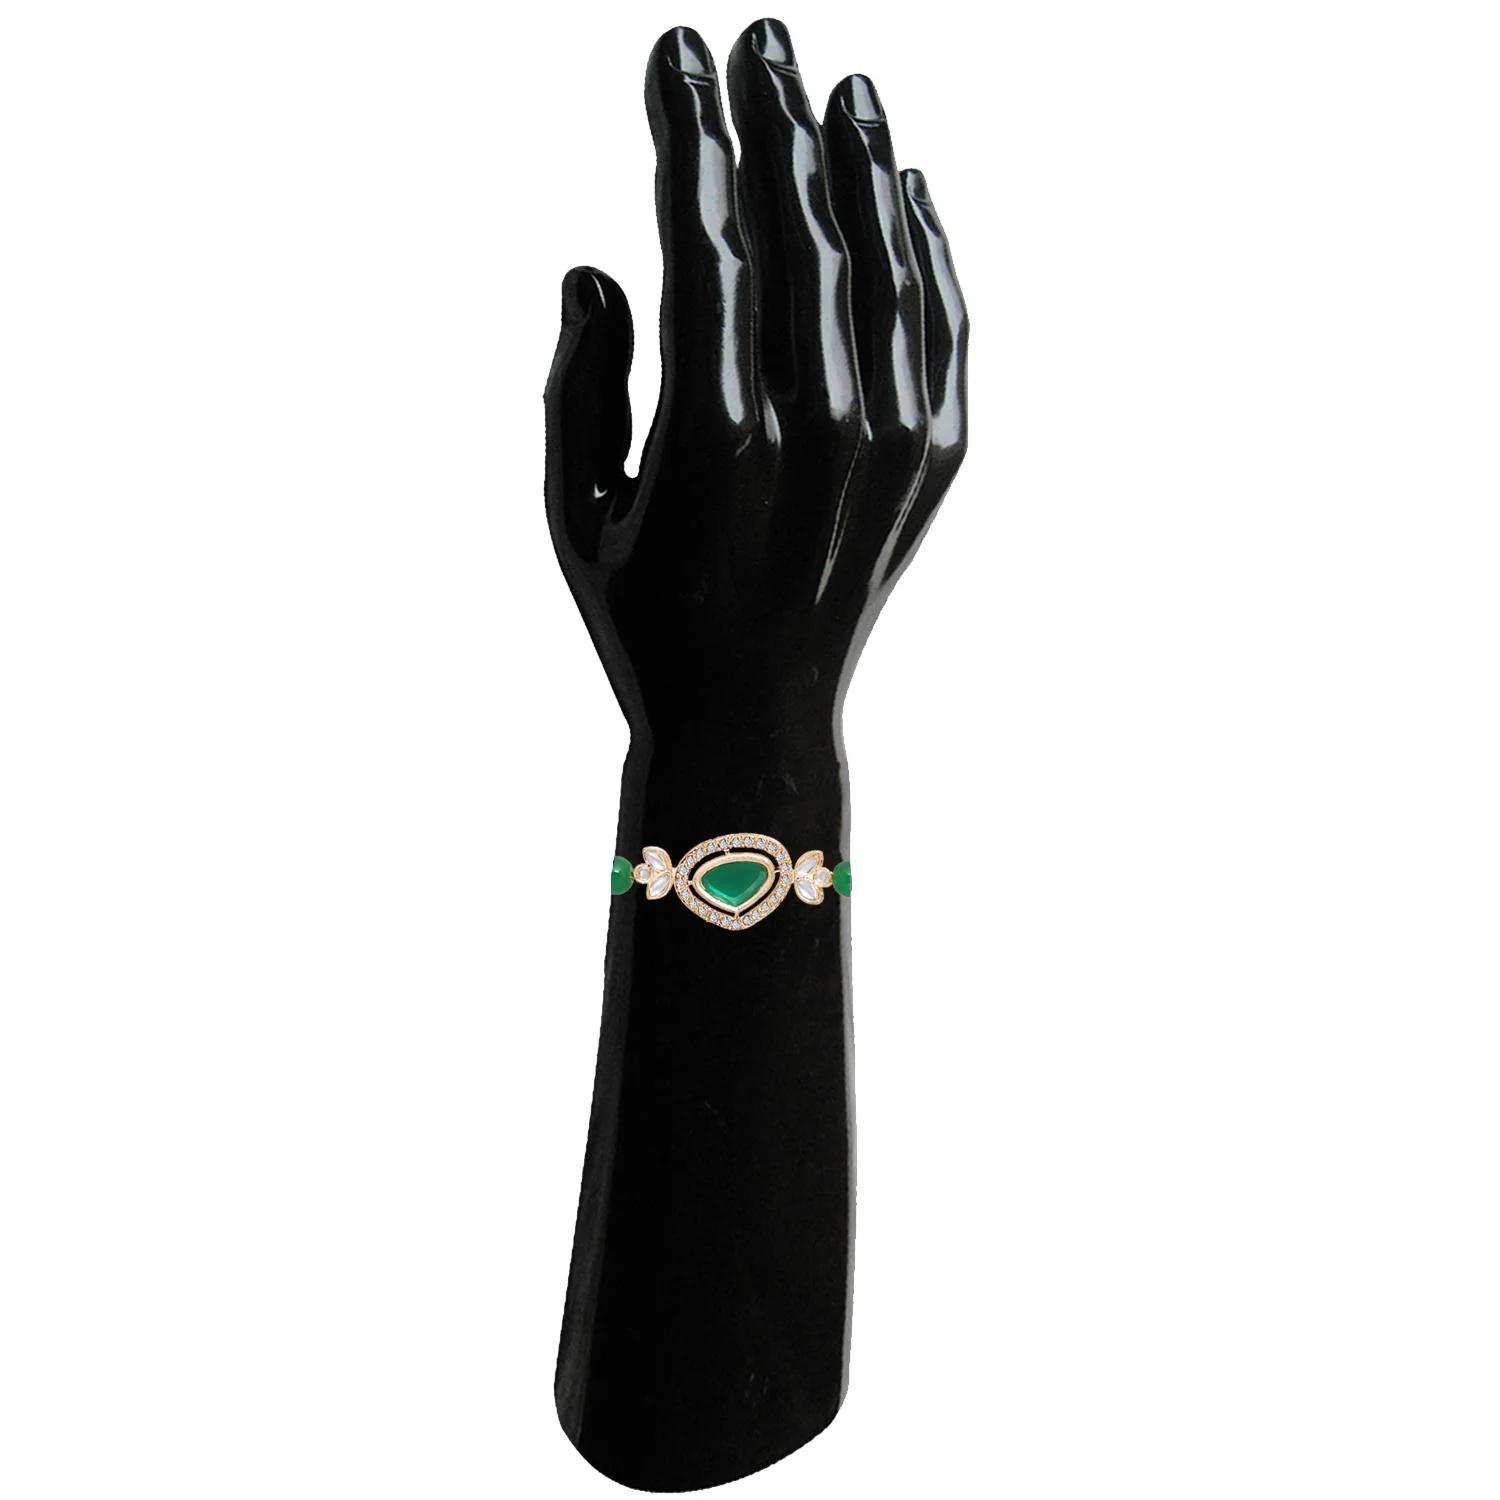
 Mahi Gold Plated Classic Kundan Studded Ethnic Thread Rakhi for Brother, Bhai, Bro (RA1100812GGre)
Type: Rakhis
Brand: Mahi
Price: Rs. 239
 Celebrate Raksha Bandhan with our exquisitely crafted Kundan Rakhi, designed to strengthen the bond between siblings. This traditional Rakhi features intricate beadwork and durable thread, ensuring it stands the test of time. Handmade with care, each Rakhi is a unique and meaningful gift for your brother. Each Rakhi carries heartfelt blessings and good wishes for your brother's well-being and success. Celebrates the bond of love and protection between siblings, a cherished tradition in Indian culture.
Features: The Rakhi is adorned with vibrant colors and attractive embellishments that add a touch of elegance to the celebration.,Content in Box : 1 Rakhi ; Cultural Significance: This beautiful Rakhi will acknowledge your love for Your Brother with the promise that your bond with him will grow stronger as time goes on.,Vibrant Colors: Adding bright and playful colors to the celebration will make it stand out and make it more enjoyable.,Celebrate the bond of love and protection with our exquisite Rakhis. Share the joy of Raksha Bandhan Festival with this beautiful Rakhi, a token of love, protection and blessings.,Adjustable Size and Easy to tie: Designed to fit wrists of all sizes. It is simple and easy to tie the Rakhi securely and effortlessly.
Included: 1 Rakhi